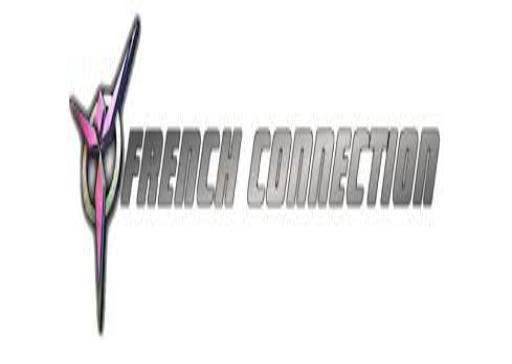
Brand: French Connection
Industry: Clothes